SEAT León

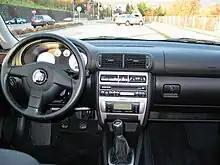
Interior

Non-turbo petrol engines were the 1.4-litre 16 valve with and 1.6-litre 8 valve with . The facelift replacing the 8 valve with the 16 valve unit. The sportier "León 20VT" (in the UK badged as "Cupra" and then "FR"), had a 1.8-litre Turbo with . The fastest "Cupra R" had , and later .